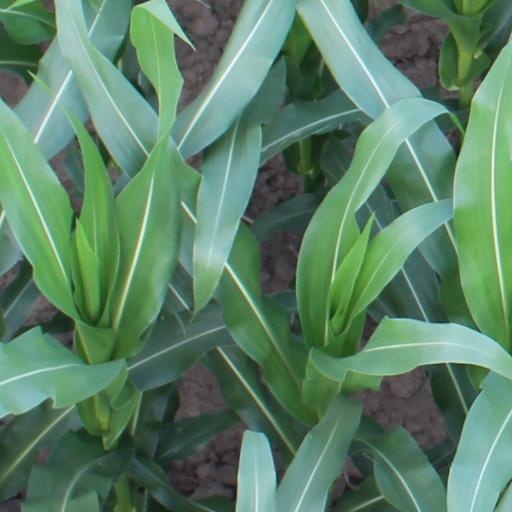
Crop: maize; corn